History of public transport ticketing in New South Wales

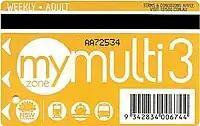
MyMulti 3 weekly ticket

Existing single, return, weekly and other periodical train ticket products were rebranded as "MyTrain", and the number of fare bands was reduced to five. Train fares continued to be based on distance. Periodical ticket discounts remained unchanged.